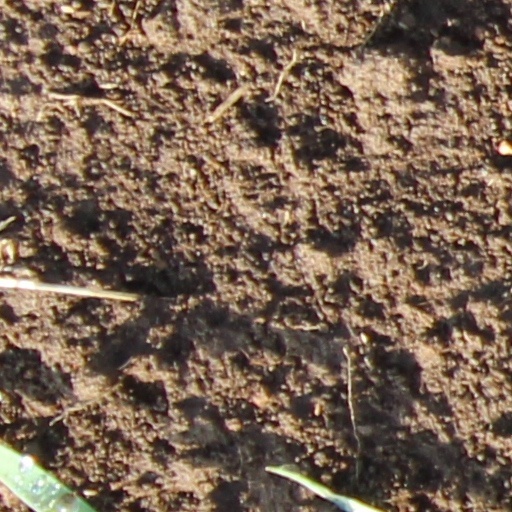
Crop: wheat